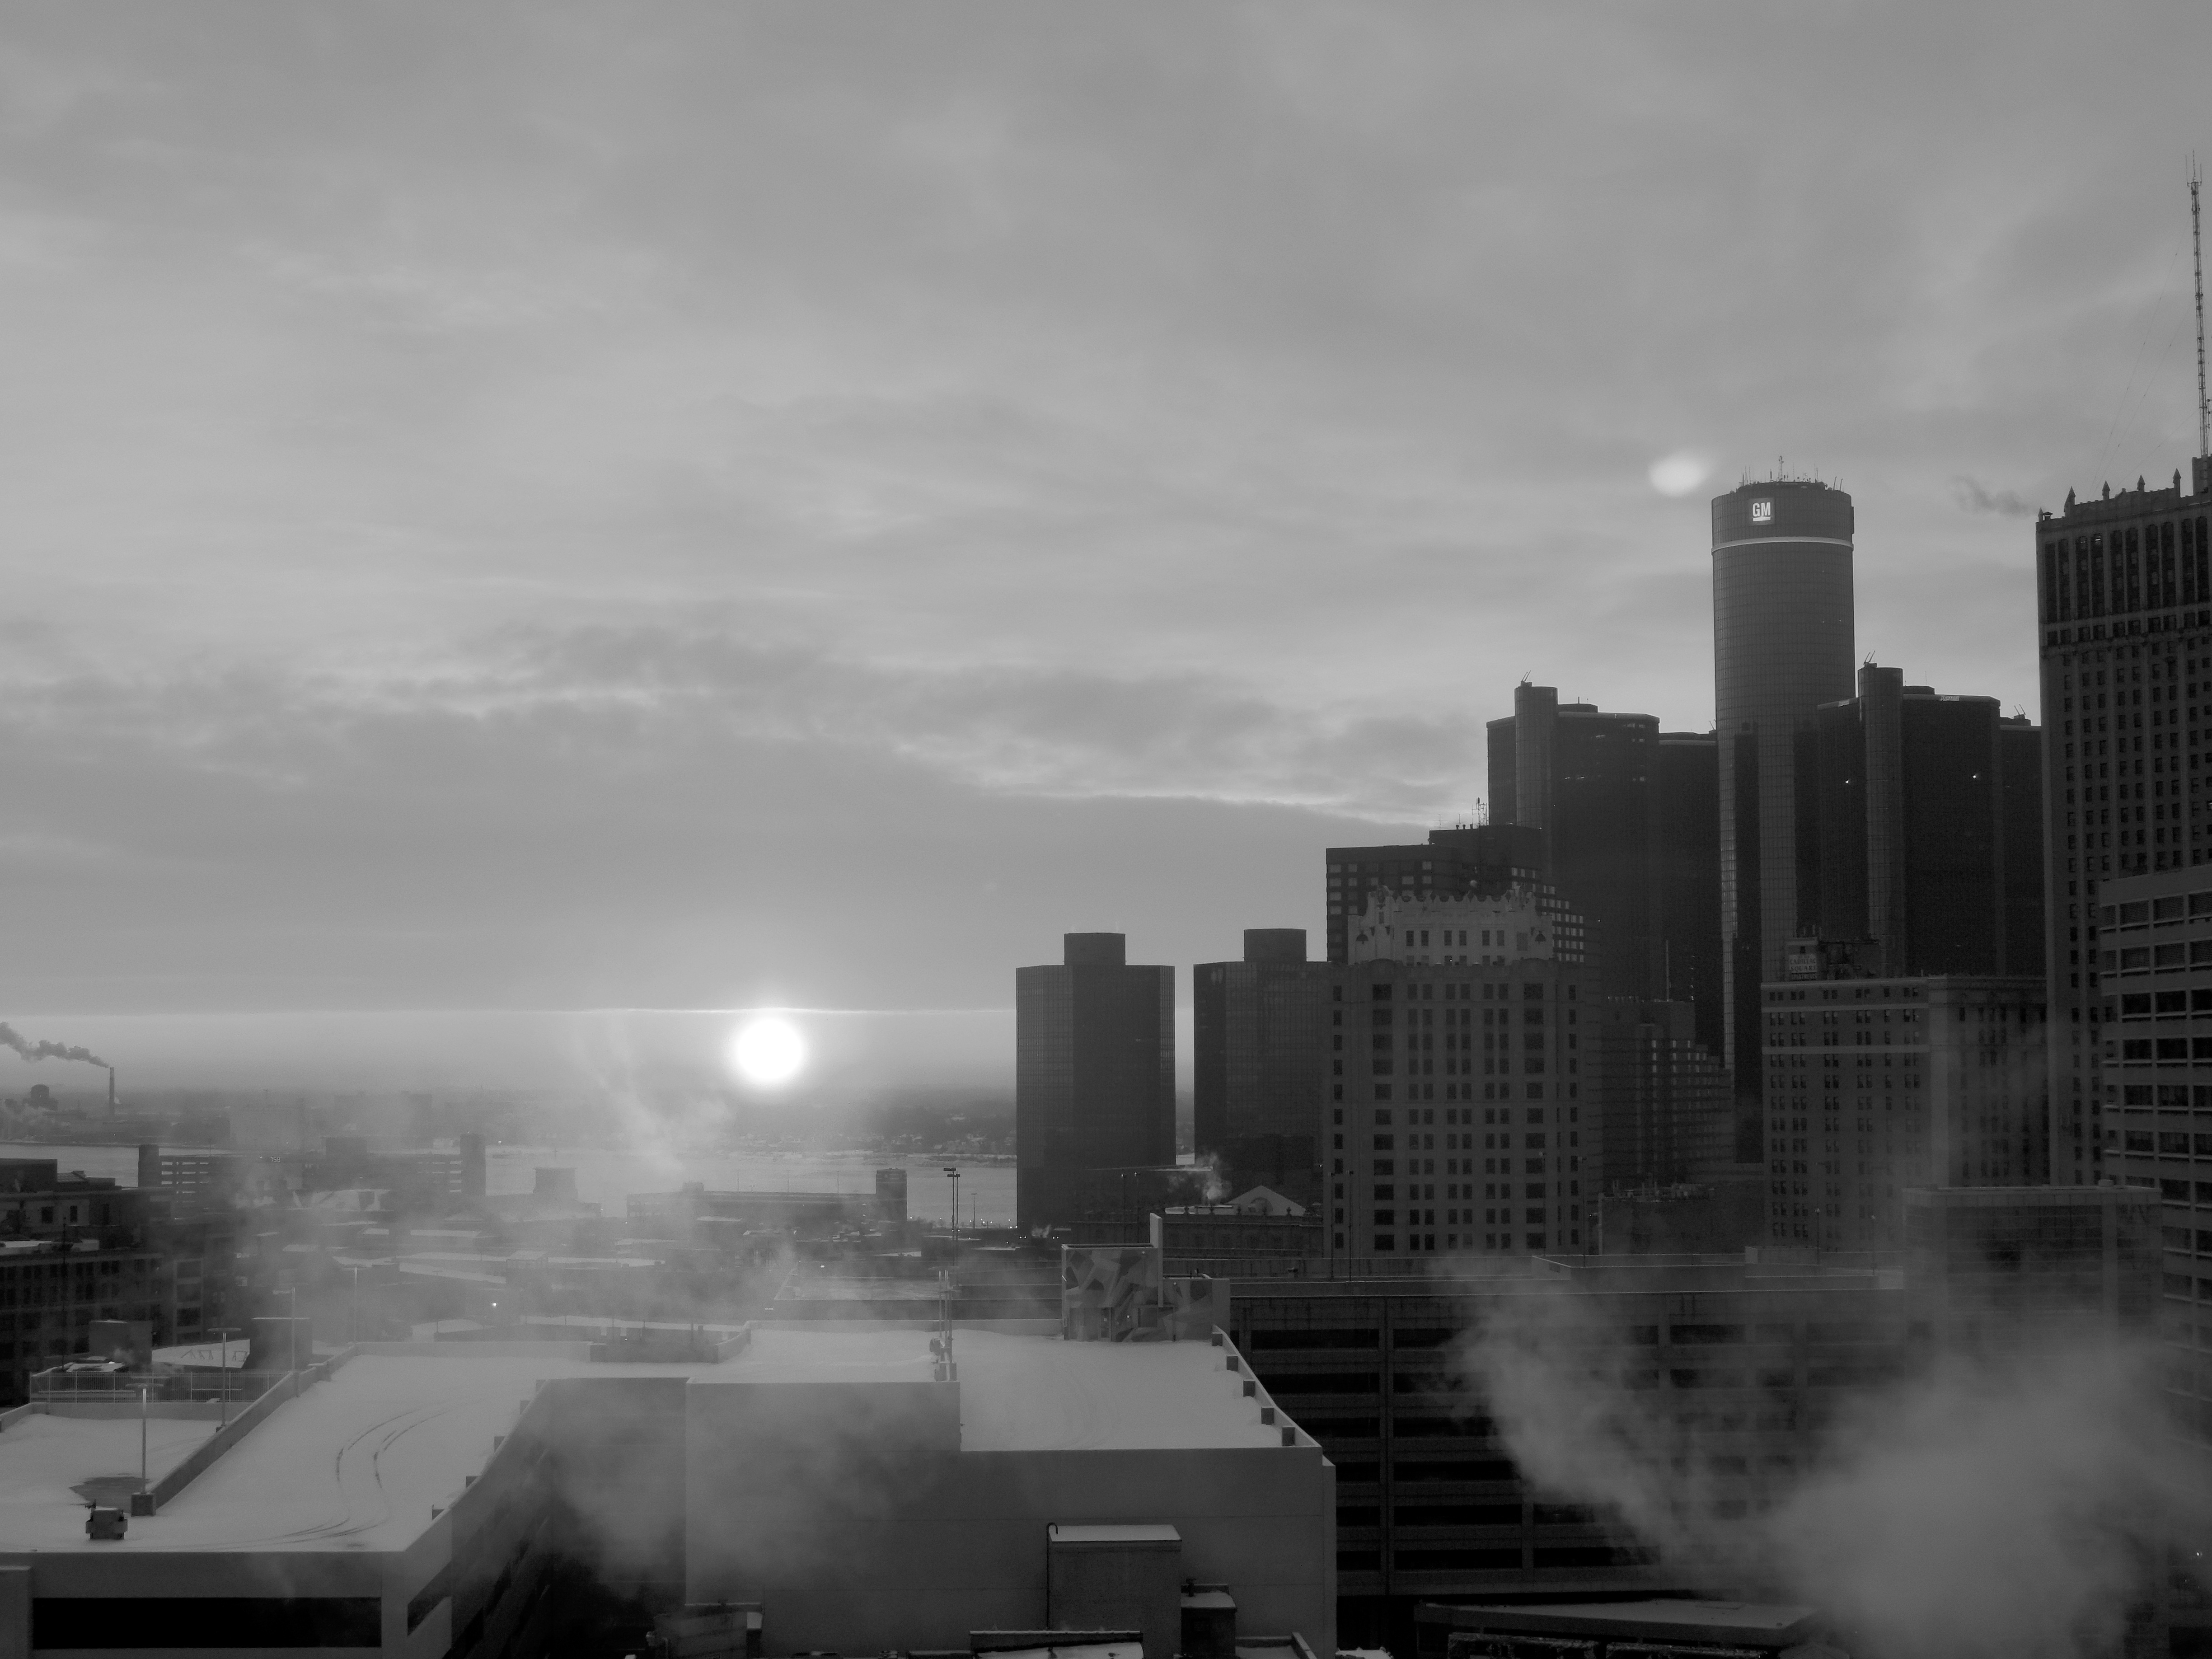
landscape, water, horizon, cloud, black and white, architecture, sky, skyline, morning, town, view, building, city, atmosphere, skyscraper, urban, river, cityscape, panorama, downtown, travel, dusk, tower, weather, usa, america, haze, landmark, darkness, exterior, business, black, monochrome, tower block, canada, motor, center, day, scene, renaissance, united, ontario, detroit, michigan, states, metropolis, riverfront, windsor, urban area, monochrome photography, detroit skyline, atmospheric phenomenon, human settlement, atmosphere of earth